Antarctopelta

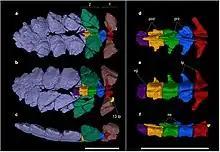
Tail weapon of Stegouros

Ankylosaurs were a group of herbivorous, quadrupedal ornithischians with armored osteoderms adorning the dermis. Prior to the description of "Stegouros", it was thought that there were two main families of ankylosaur; Nodosauridae, which has no tail club, and Ankylosauridae, with tail clubs. When first described, "Antarctopelta" was placed at an indeterminate level within Ankylosauria but was stated to have similarities with both nodosaurids and ankylosaurids. The dentiton and osteoderms share features with nodosaurids, while it was thought to have a clubbed tail like ankylosaurids. It had been designated as Ankylosauria "incertae sedis" before being subjected to a phylogenetic analysis. Later, in 2011 a phylogenetic analysis performed by Thompson and colleagues suggested that "Antarctopelta" was the basalmost known nodosaurid.